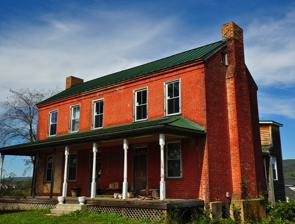
Building: Evans House No. 2
Country: United States of America
Year built: 1860
Historic house in Virginia, United States United States historic place Evans House No. 2 U.S. National Register of Historic Places Virginia Landmarks Register Evans House No. 2, October 2013 Show map of Virginia Show map of the United States Location VA 685, 0.5 miles (0.80 km) west of VA 657, near Prices Fork, Virginia Coordinates 37°12′48″N 80°28′42″W / 37.21333°N 80.47833°W / 37.21333; -80.47833 Area 2.2 acres (0.89 ha) Built 1860 ( 1860 ) Architectural style Center-passage plan MPS Montgomery County MPS NRHP reference No. 89001890 VLR No. 060-0223 Significant dates Added to NRHP November 13, 1989 Designated VLR June 20, 1989 Evans House No. 2 is a historic home located near Prices Fork , Montgomery County, Virginia , United States.  It was built about 1860, and is a two-story, five-bay, brick dwelling with a center-passage plan .  It has a gable roof, exterior brick end chimneys with stepped shoulders, a hipped roof front porch, and a second front entrance.  Also on the property is a contributing one-story frame mid-19th century outbuilding. It was listed on the National Register of Historic Places in 1989. References